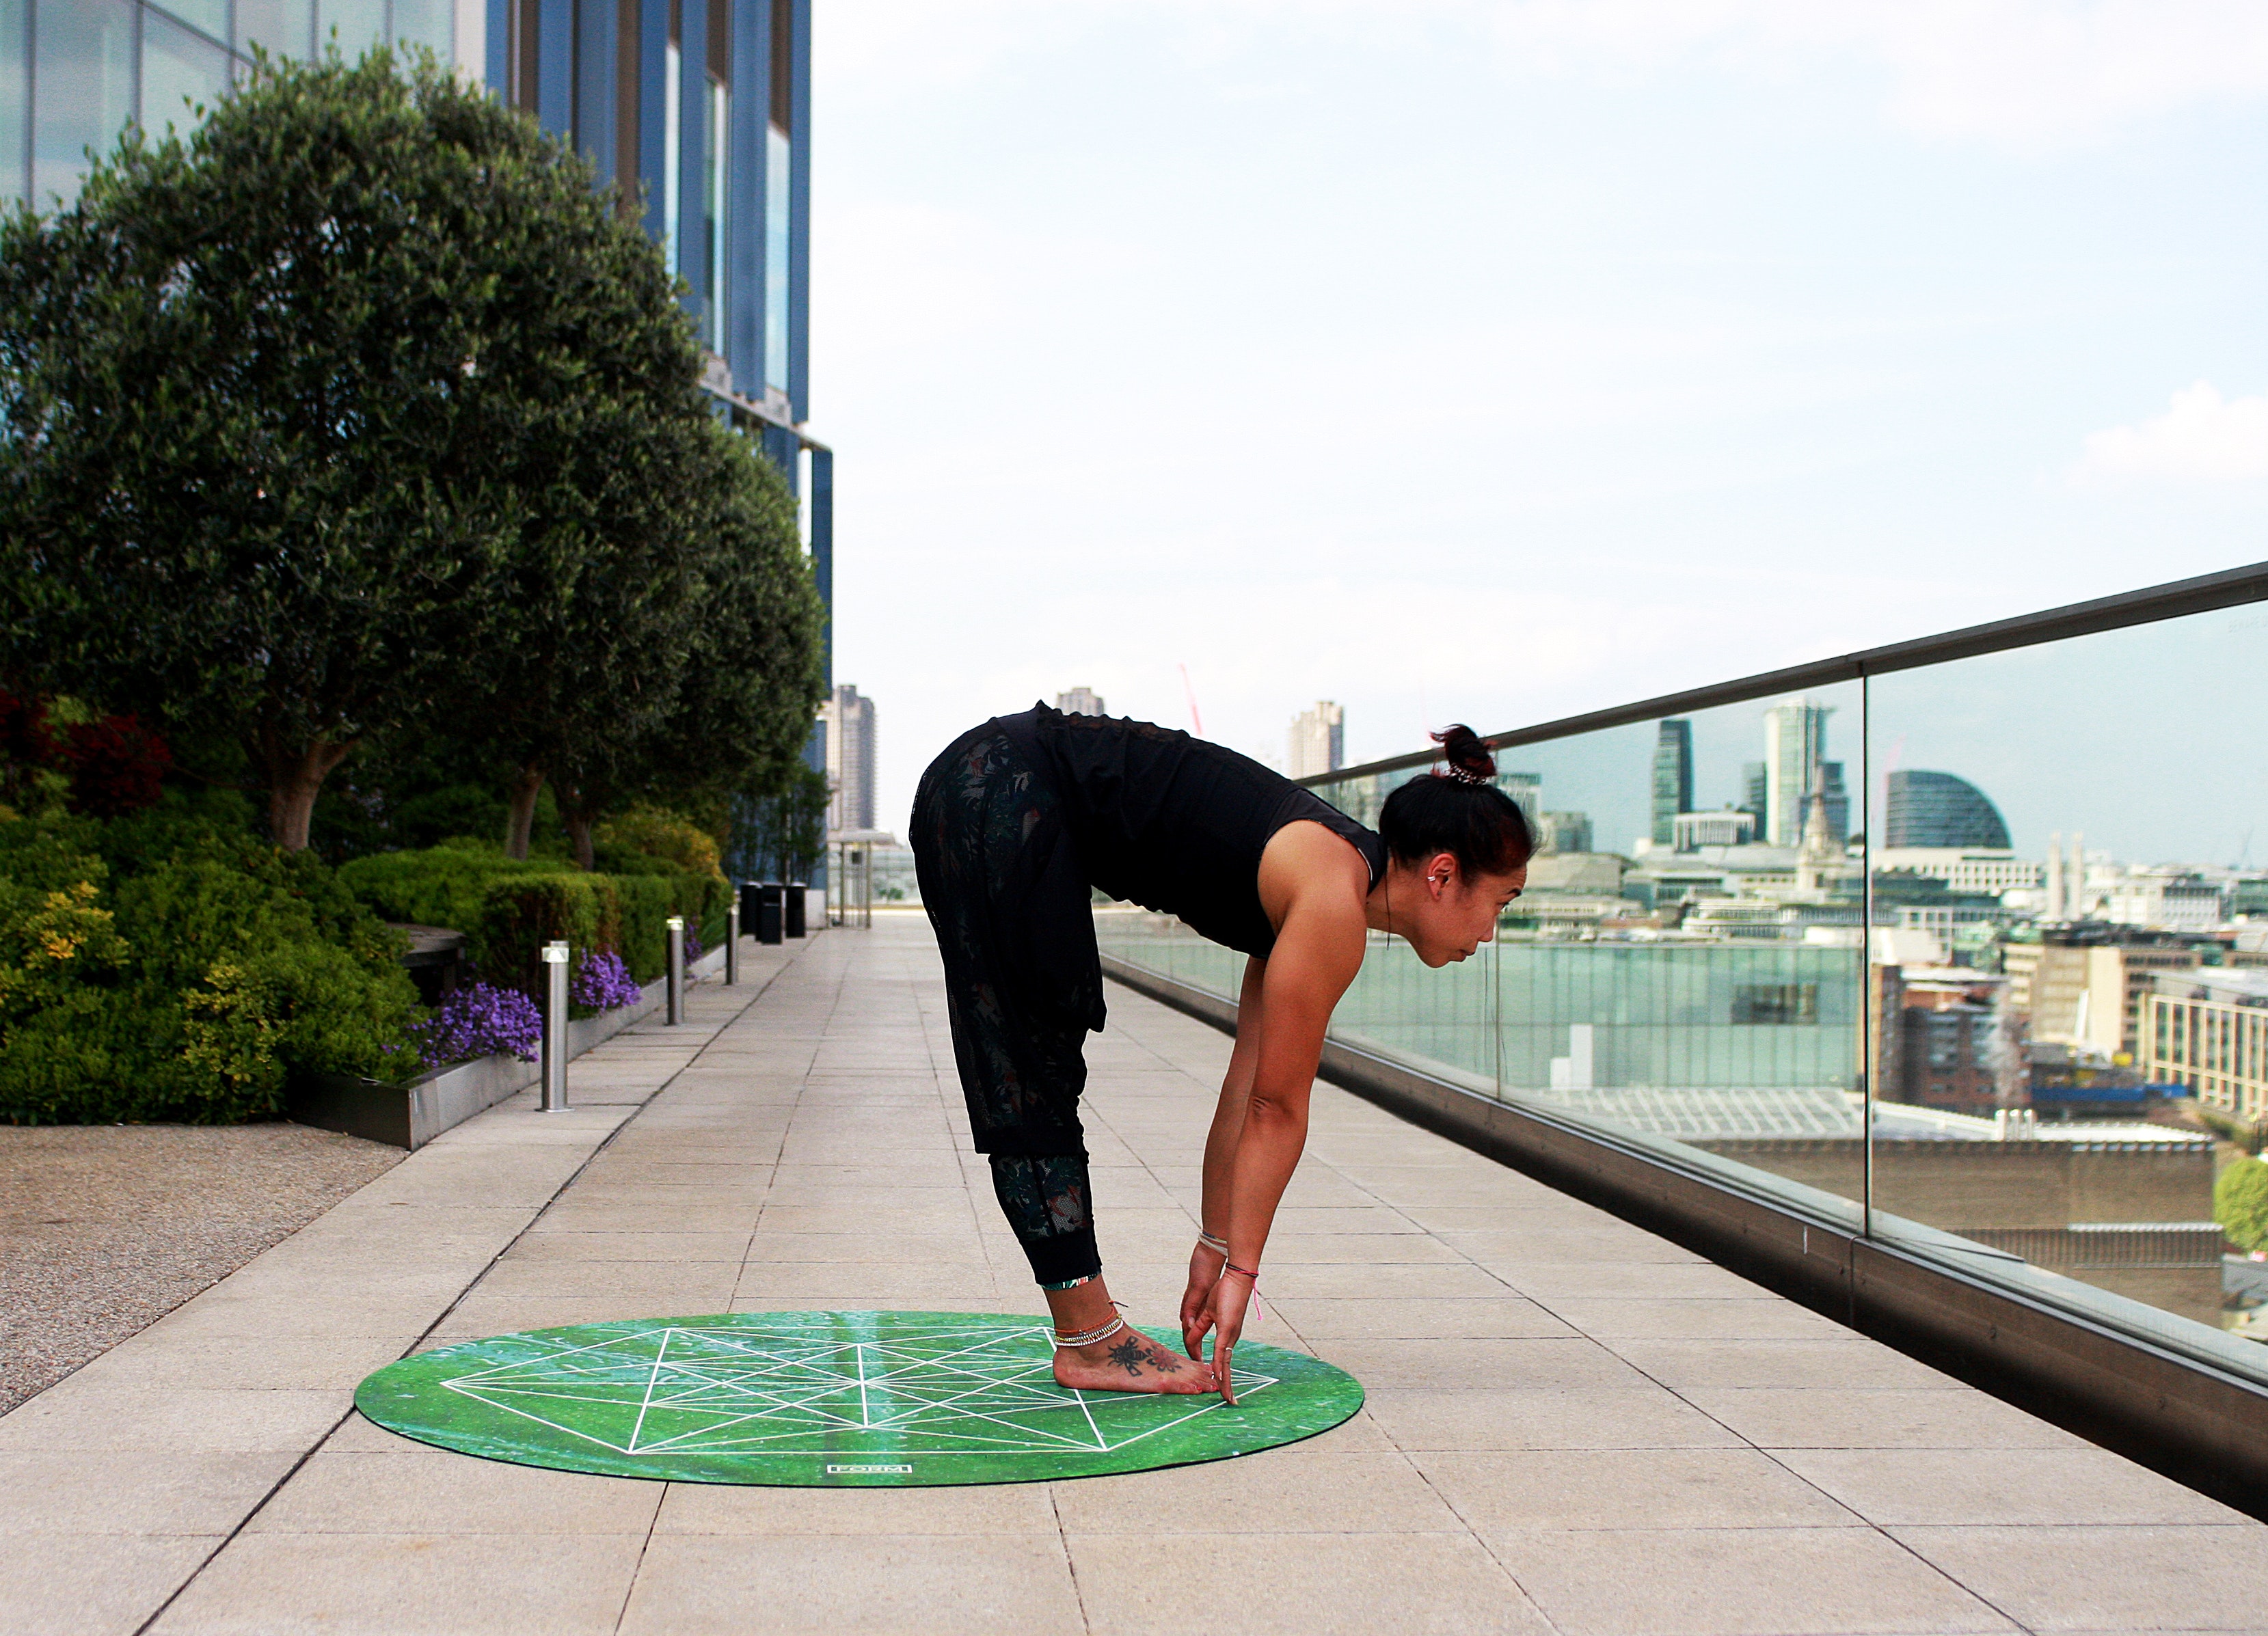
physical fitness, Flip acrobatic, stretching, photography, balance, recreation, dance, leisure, exercise, vacation, sportswear, street stunts